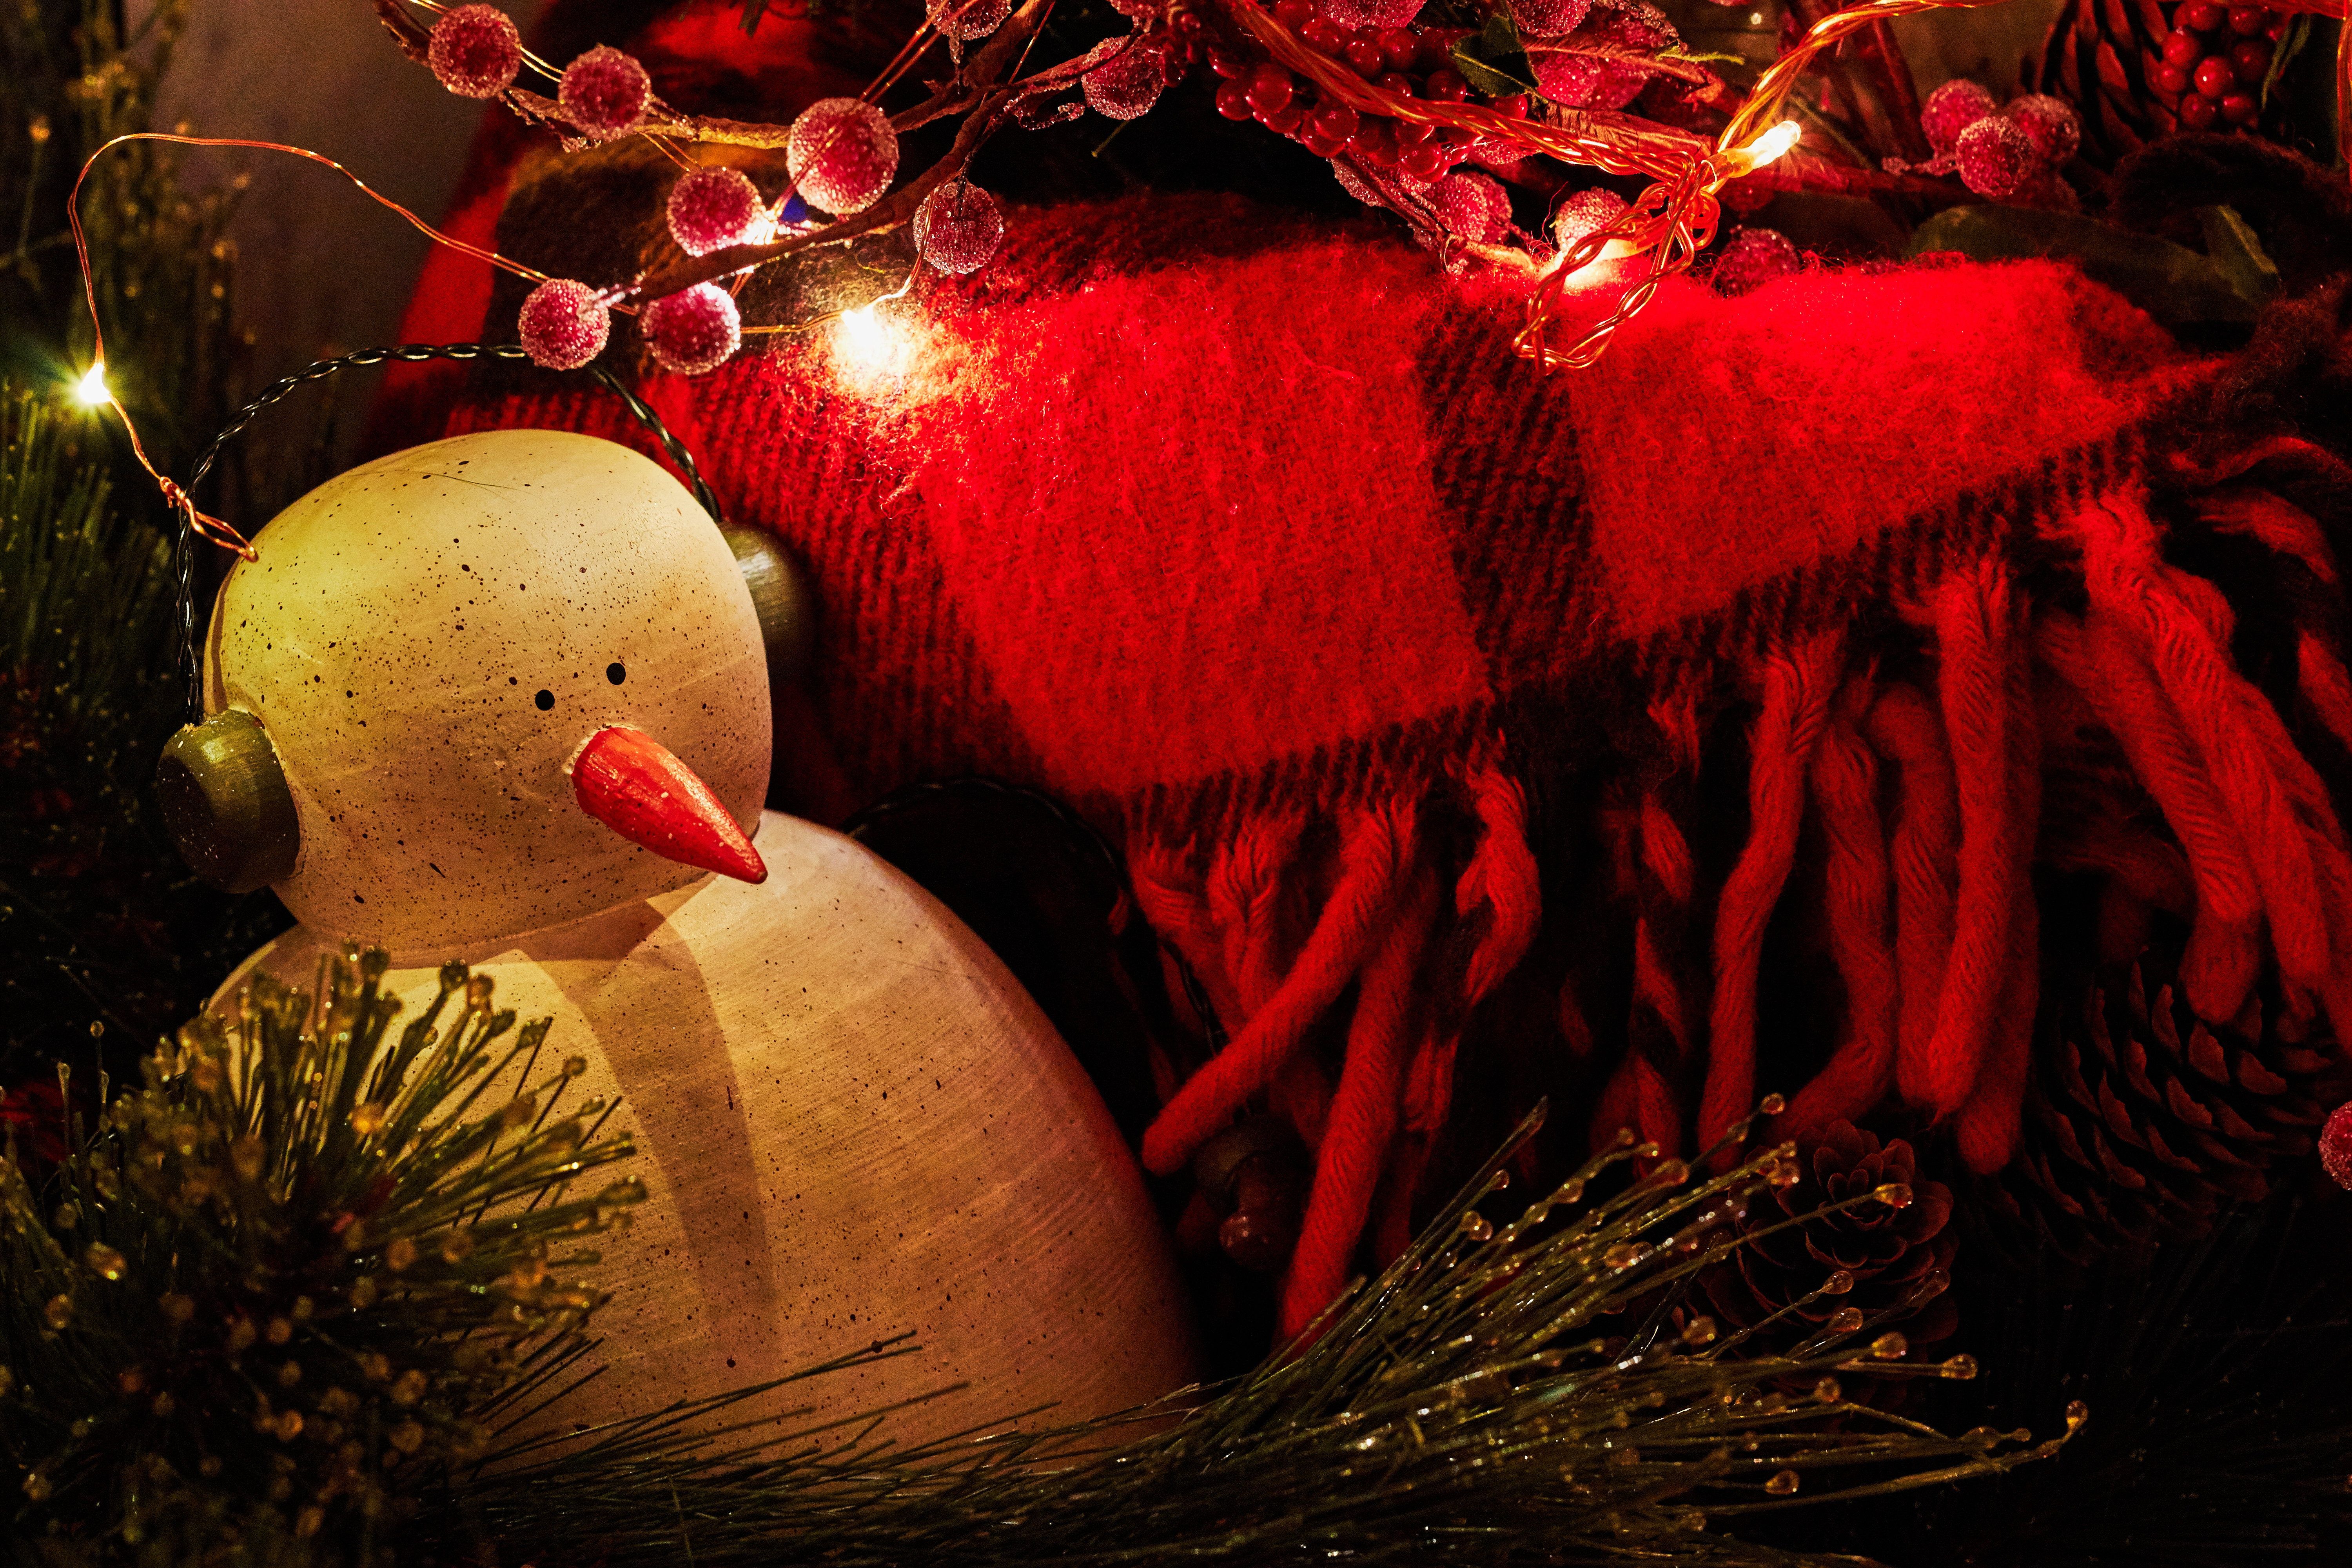
event, christmas decoration, christmas ornament, Holiday ornament, holiday, christmas, christmas tree, ornament, interior design, christmas eve, christmas lights, toy, beak, pine family, tradition, conifer, festival, fir, natural material, pine, sphere